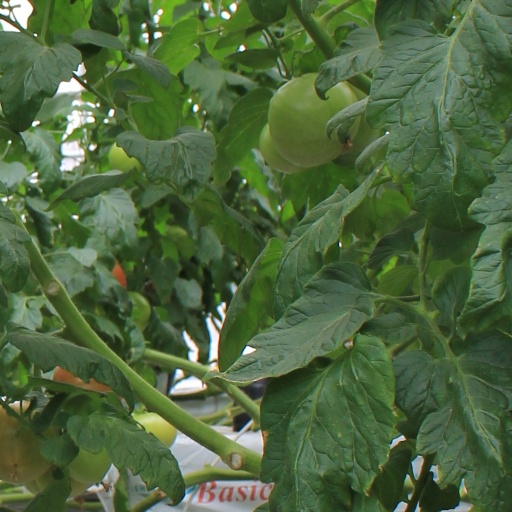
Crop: tomato